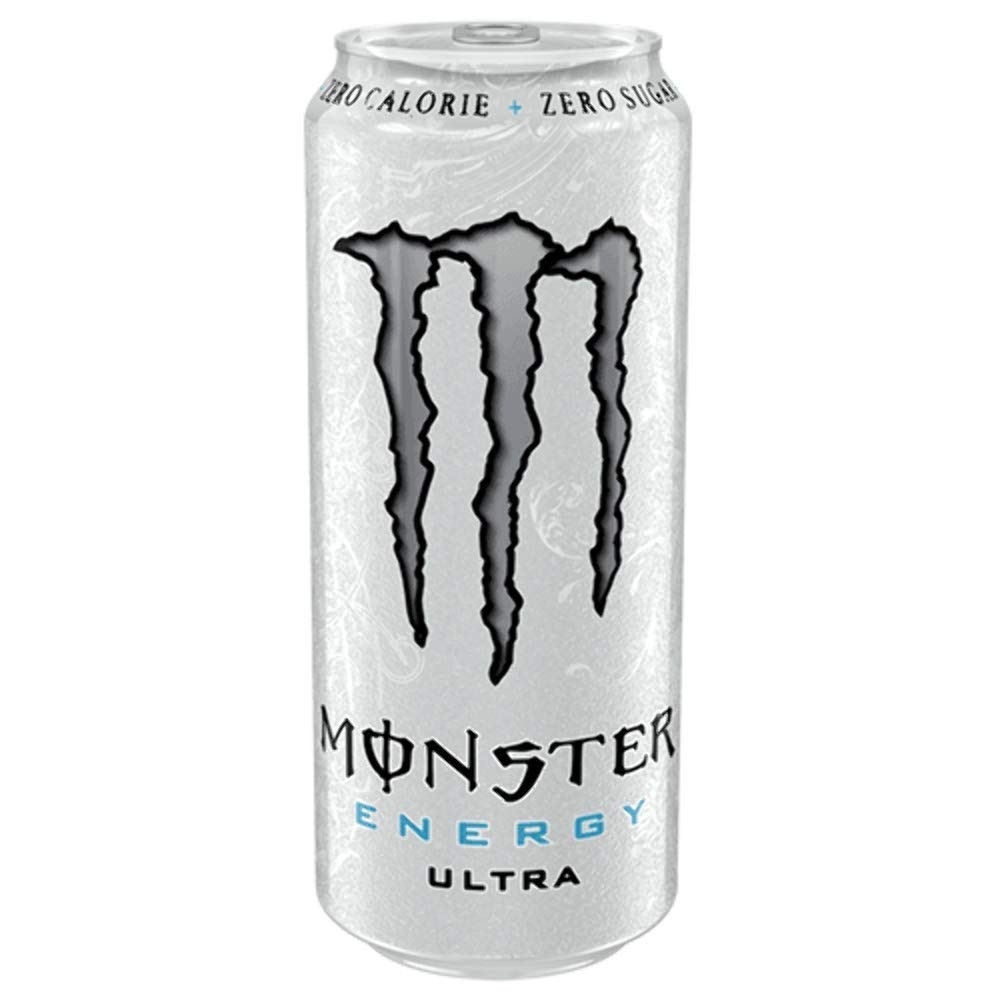
Item Name: Monster Energy - Ultra - 12x500ml
Value: 1.0
Unit: Count

Price: 21.98